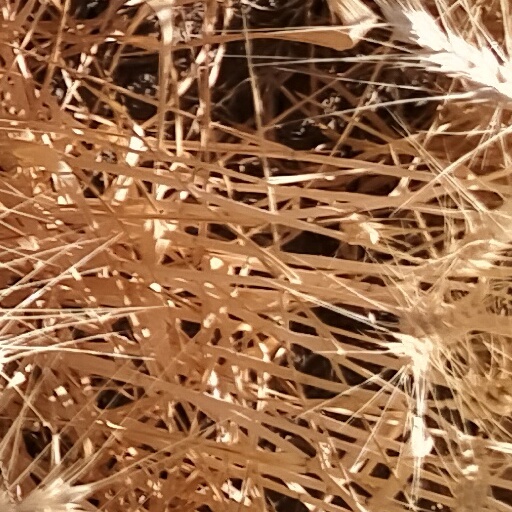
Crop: wheat